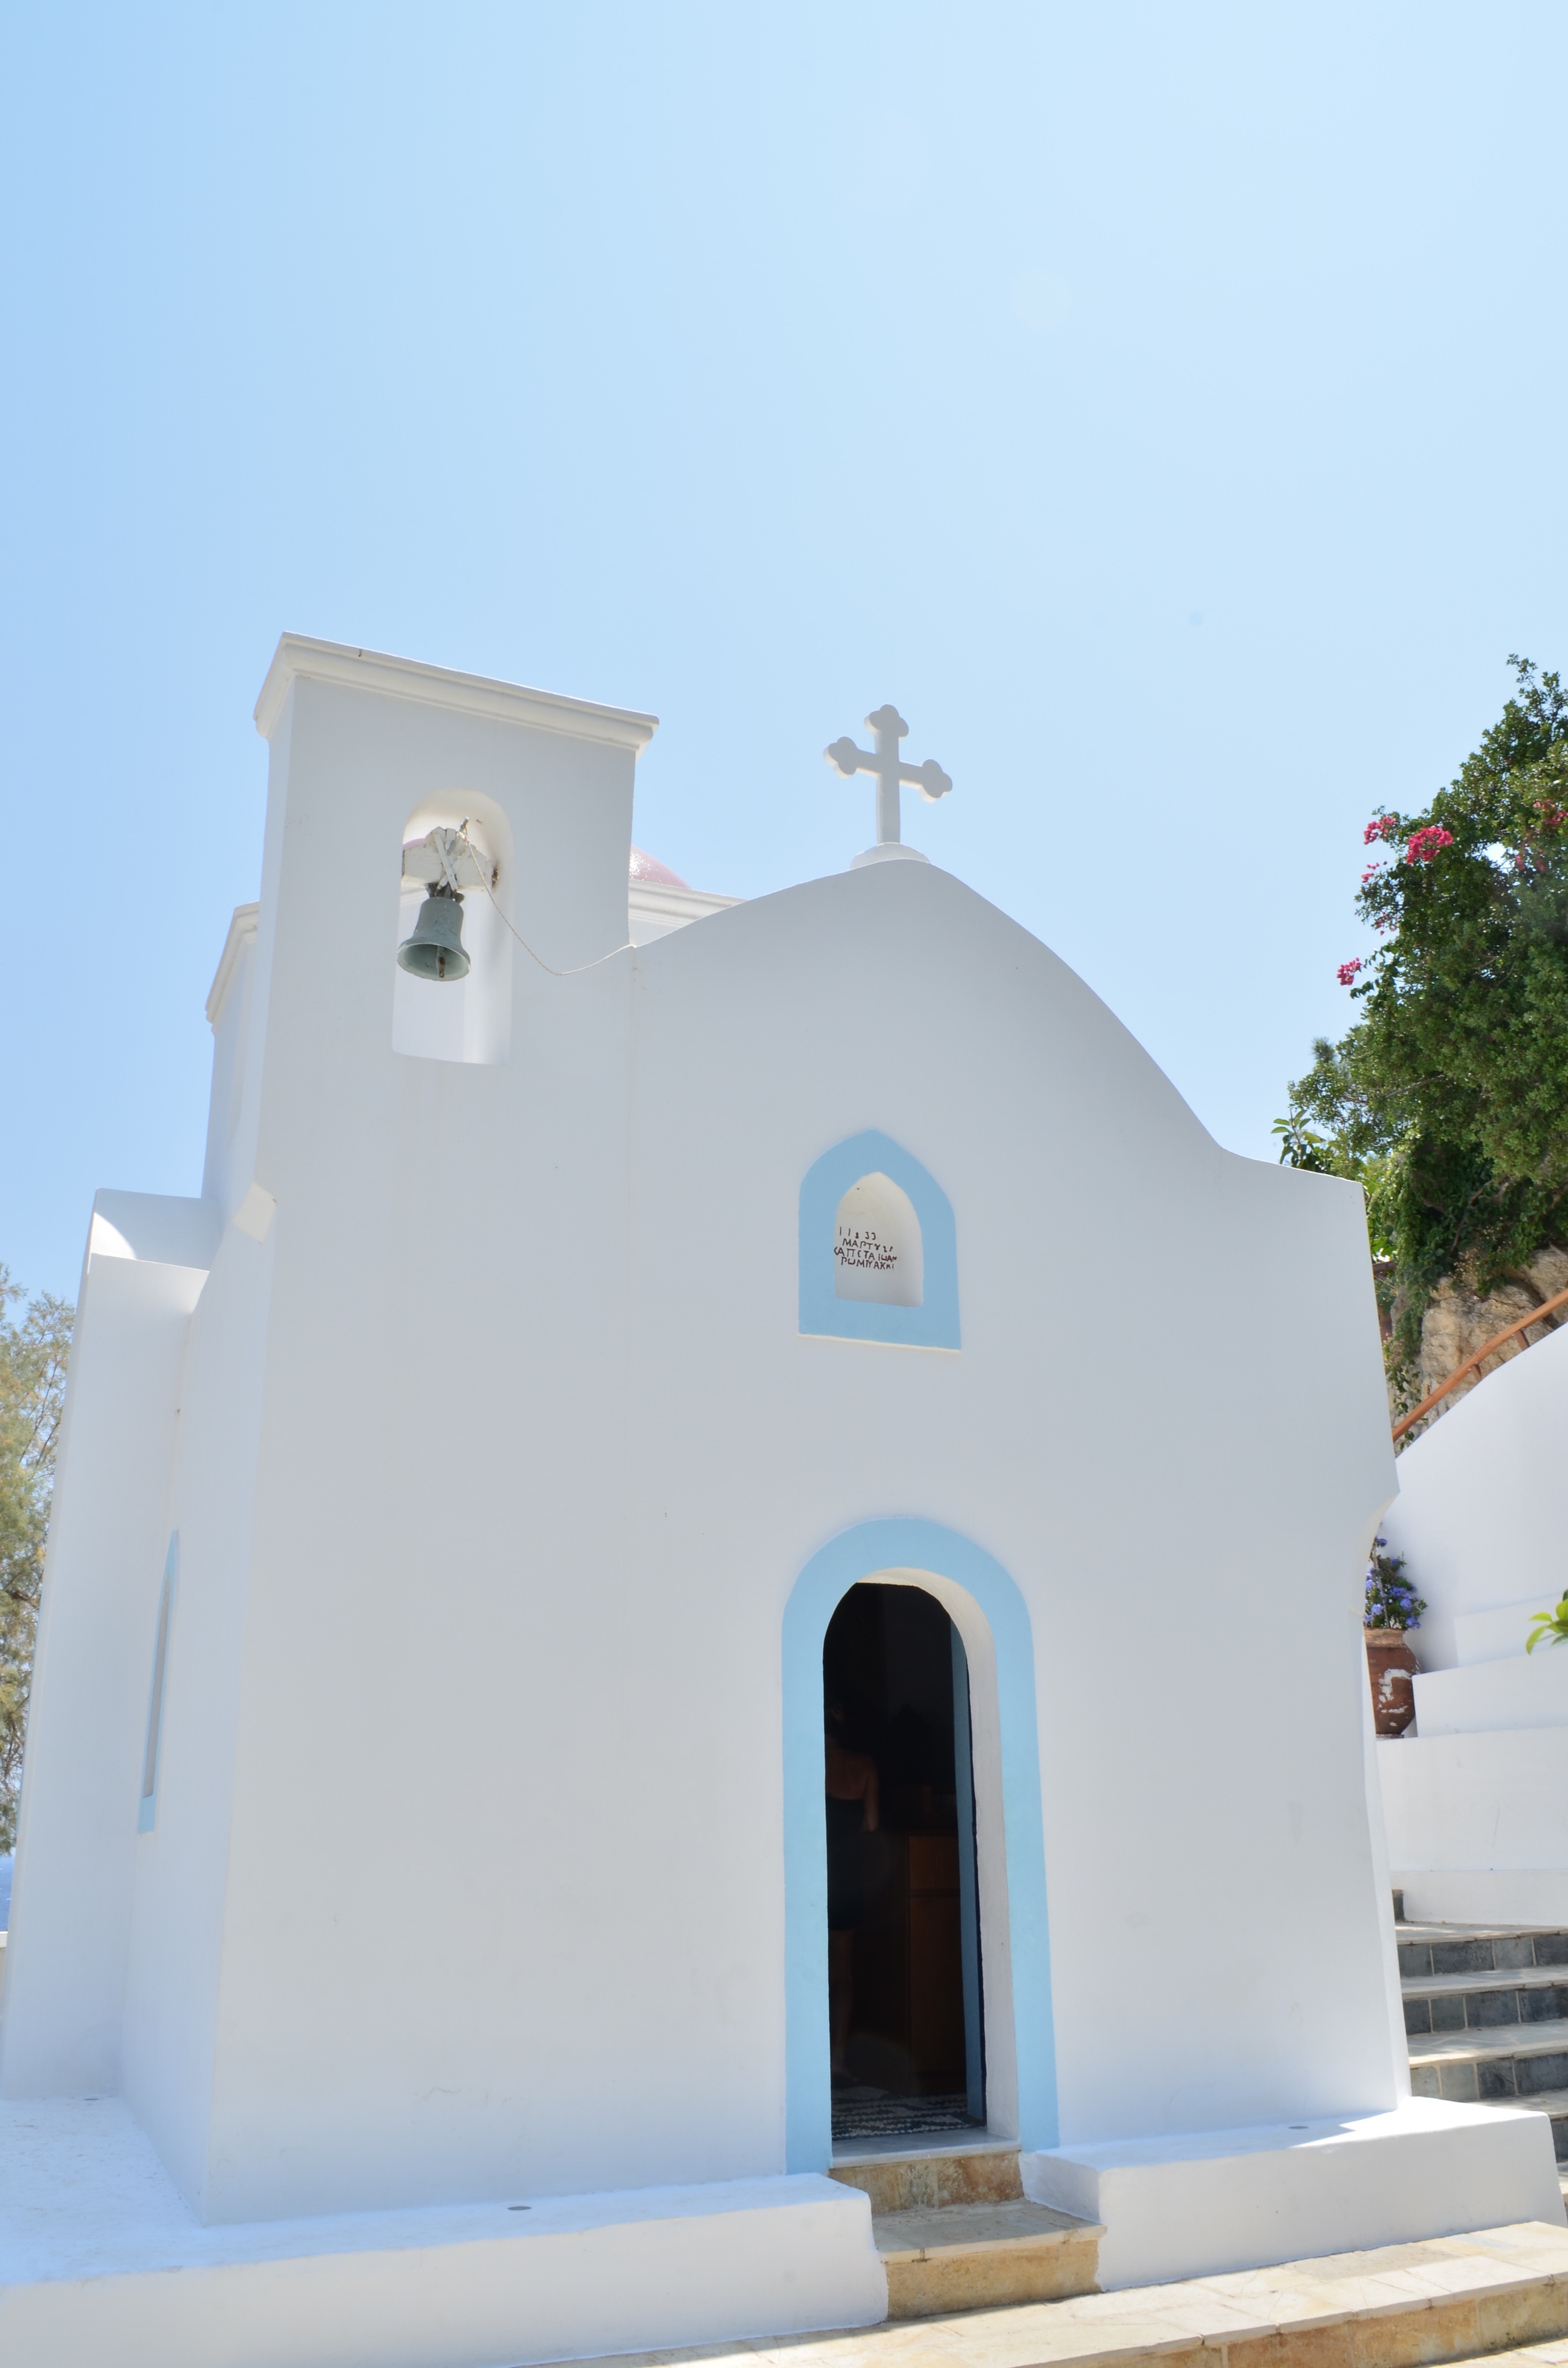
beach, sea, sand, architecture, sun, house, building, summer, reed, mediterranean, shadow, bay, island, facade, blue, church, chapel, place of worship, sun lounger, rocks, holidays, greece, parasol, blackbird, bamboo, sandy beach, zakynthos, leros, turtle beach, gerakas, navagio beach, spanish missions in california